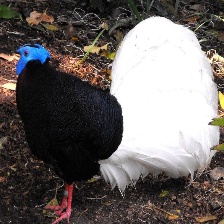
Species: BULWERS PHEASANT
Scientific name: LOPHURA BULWERI